Government College, Ibadan

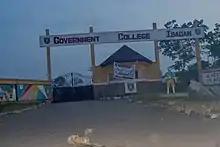
Government College Ibadan

Government College Ibadan (founded 28 February 1929) is a boys' secondary school located on the hills of Apata Ganga in Ibadan, Nigeria.